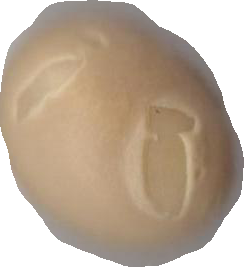
Variety: Dega